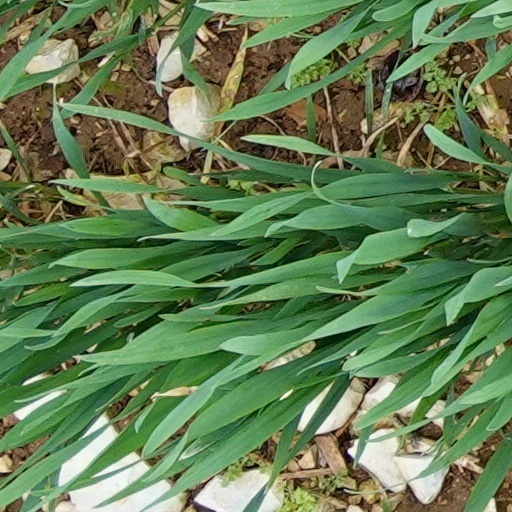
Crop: wheat